Weaverthorpe railway station

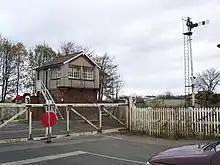
The signal box and level crossing

The station, along with all others on the York to Scarborough line (save for and ), were closed in September 1930. This was due to the low receipts generated by each station, but additionally, the closures allowed the LNER to speed up the services on the line.